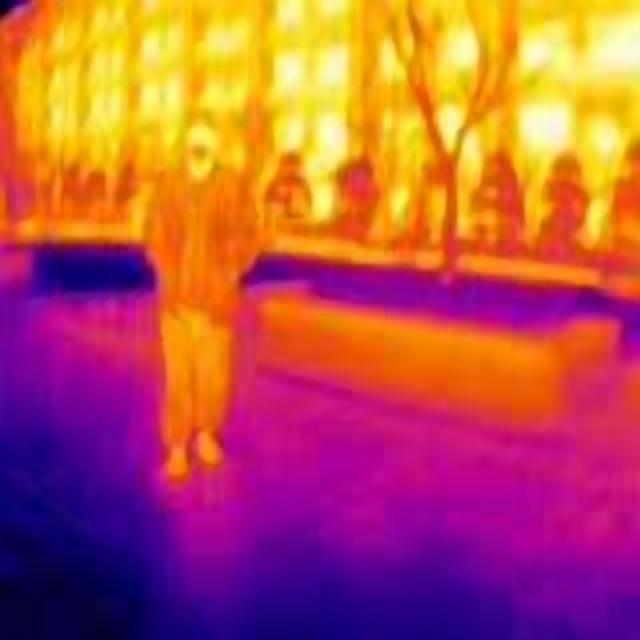
Detected objects:
label: person